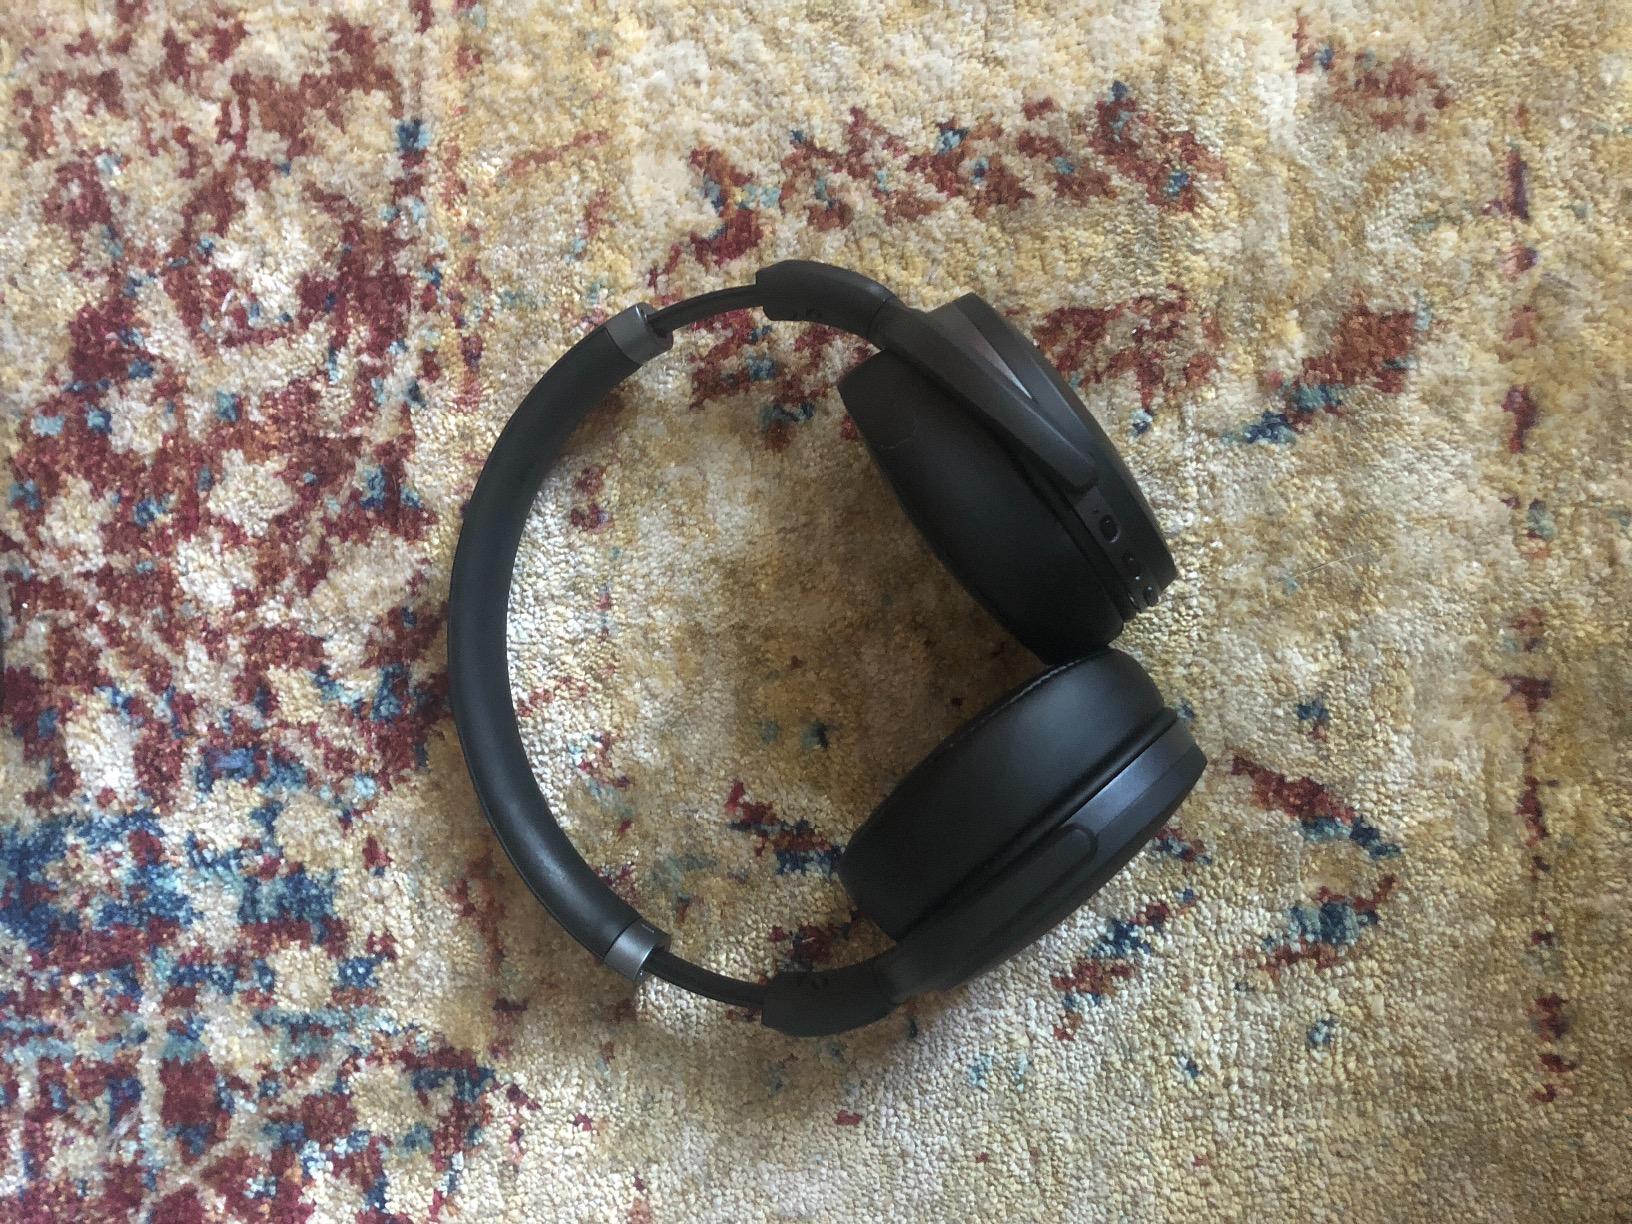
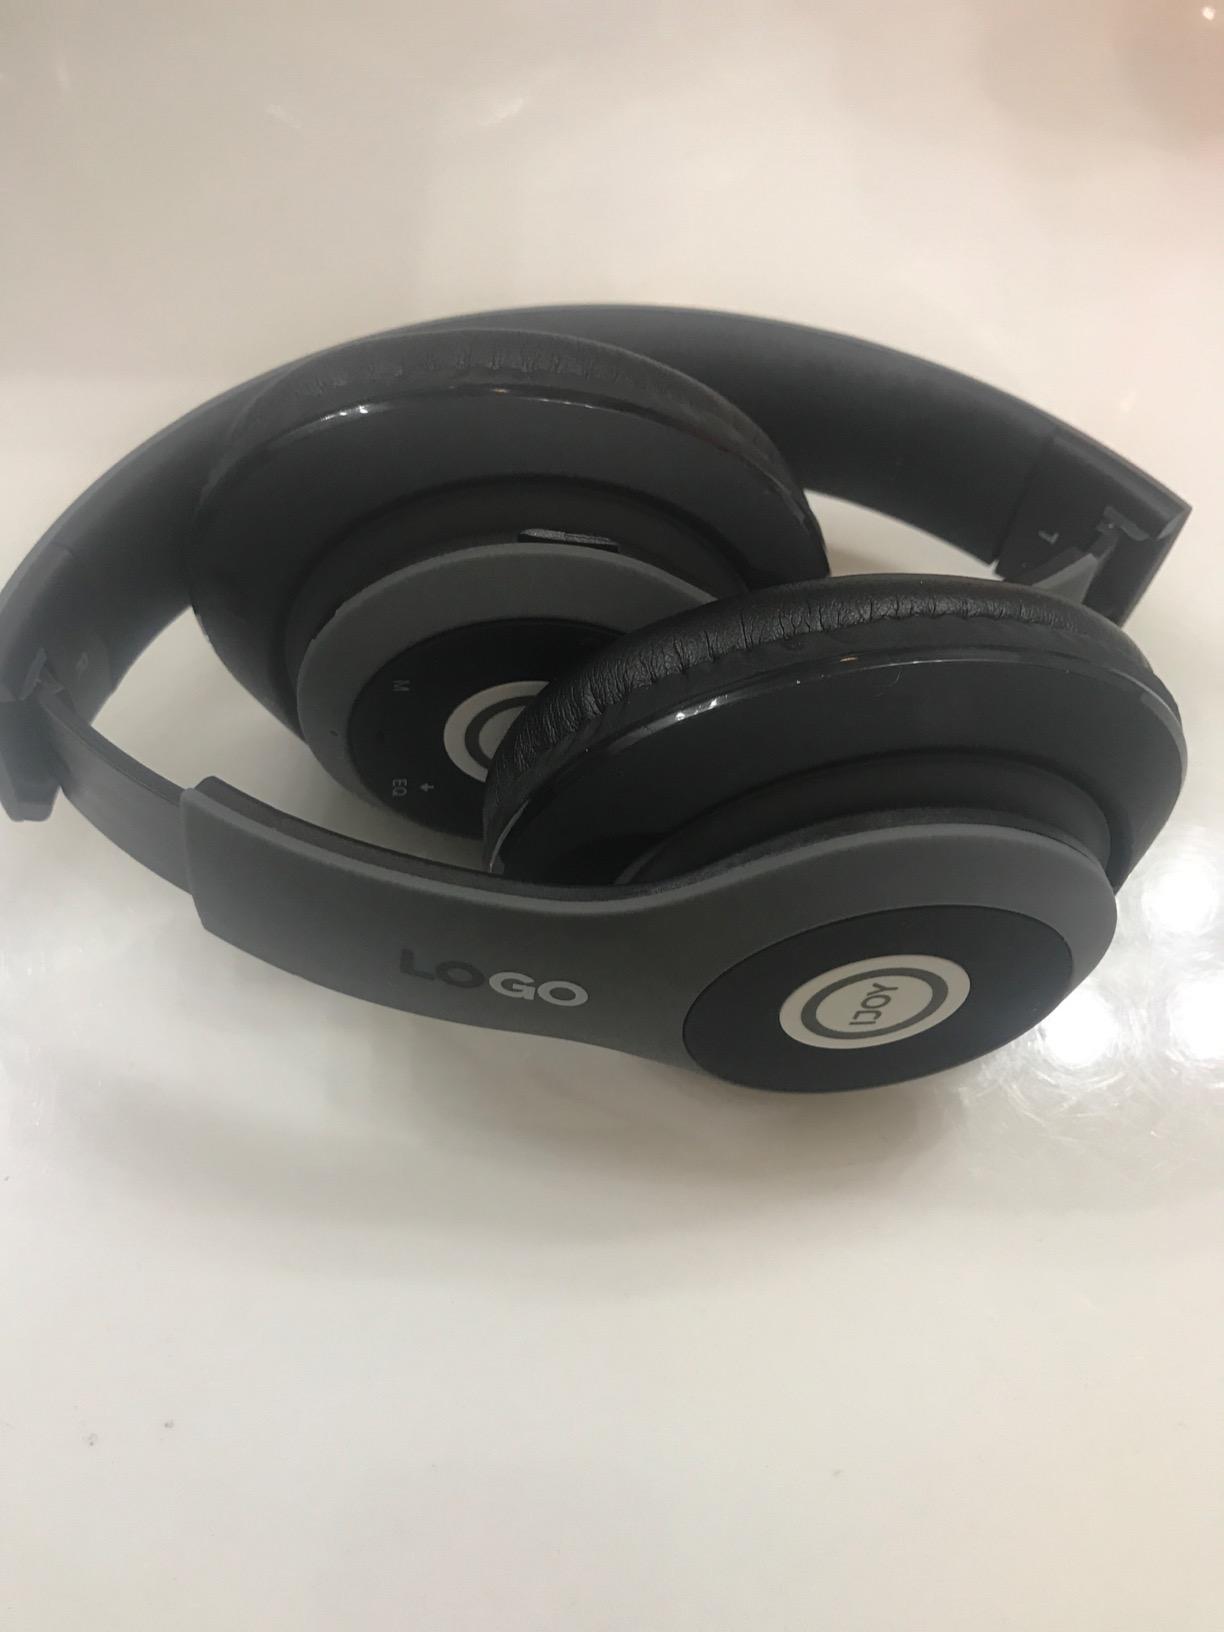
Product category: headphones
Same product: no